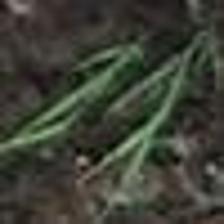
Label: clustered